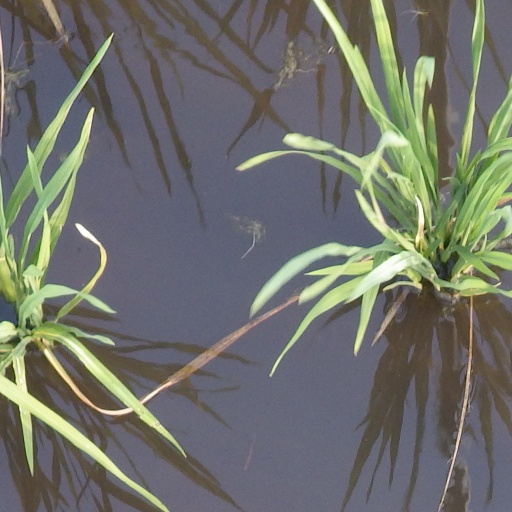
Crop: rice